Ousainou Darboe

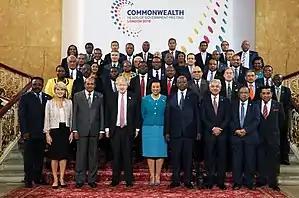
Darboe (second row, far right) at a meeting of Commonwealth foreign ministers in 2018.

By the time the presidential election was held in September 2006, Darboe's UDP had formed another coalition with the NRP and the Gambia Party for Democracy and Progress (GPDP) called the 'Alliance for Regime Change'. In the election, Darboe's running mate was Hamat Bah. Jammeh won the election with 67.33% of the vote followed by Darboe, who won 26.69%. A third candidate representing the remaining NADD parties, Halifa Sallah, finished a distant third with 5.98% of the vote. Darboe rejected the official results of the election, saying that the election was not free and fair and that there was widespread voter intimidation. Despite facing arrests and political challenges, Darboe remained committed to his principles.